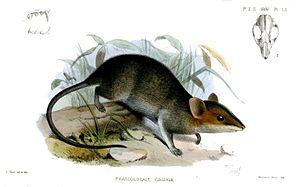
Le dunnart à joues rouges est une espèce de souris marsupiale qui a été décrite pour la première fois en 1984. Sa longueur totale est de 167 à 270 mm, dont 80 à 135 mm pour la tête et le corps et 87 à 135 mm pour la queue. La longueur de l'oreille va de 12 à 13 mm et son poids va de 18 à 75 g.